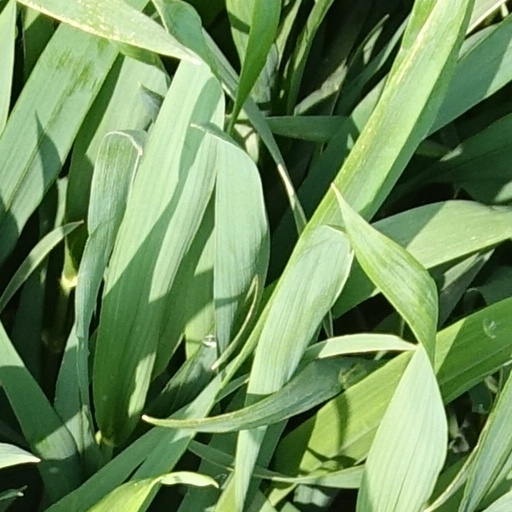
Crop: wheat